Marvel Feature

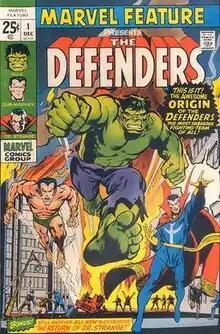
"Marvel Feature" #1 (December 1971)Cover art by Neal Adams.

Marvel Feature was a comic book showcase series published by Marvel Comics in the 1970s. It was a tryout book, intended to test the popularity of characters and concepts being considered for their own series. The first volume led to the launch of "The Defenders" and "Marvel Two-in-One", while volume two led to an ongoing "Red Sonja" series.